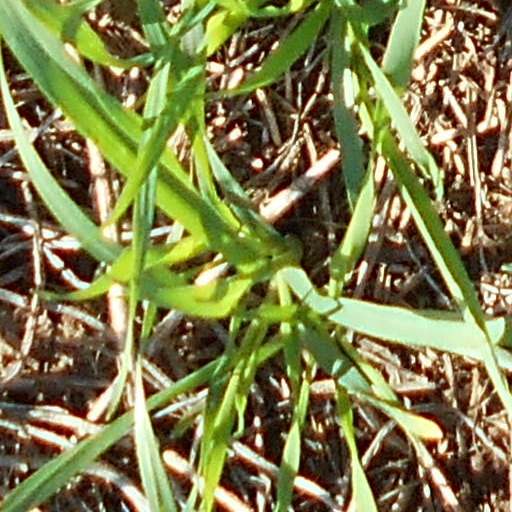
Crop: wheat